Kenny Wheeler

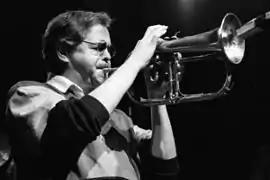
Wheeler performing with the United Jazz + Rock Ensemble, 1992

Wheeler performed and recorded his own compositions with large jazz ensembles throughout his career, beginning with the first album under his own name, "Windmill Tilter" (1969), recorded with the John Dankworth band. BGO Records released a CD in September 2010. The big band album "Song for Someone" (1973) fused Wheeler's characteristic orchestral writing with passages of free improvisation provided by musicians such as Evan Parker and Derek Bailey, and was also named Album of the Year by "Melody Maker" magazine in 1975. It has subsequently been reissued on CD by Parker's Psi label.